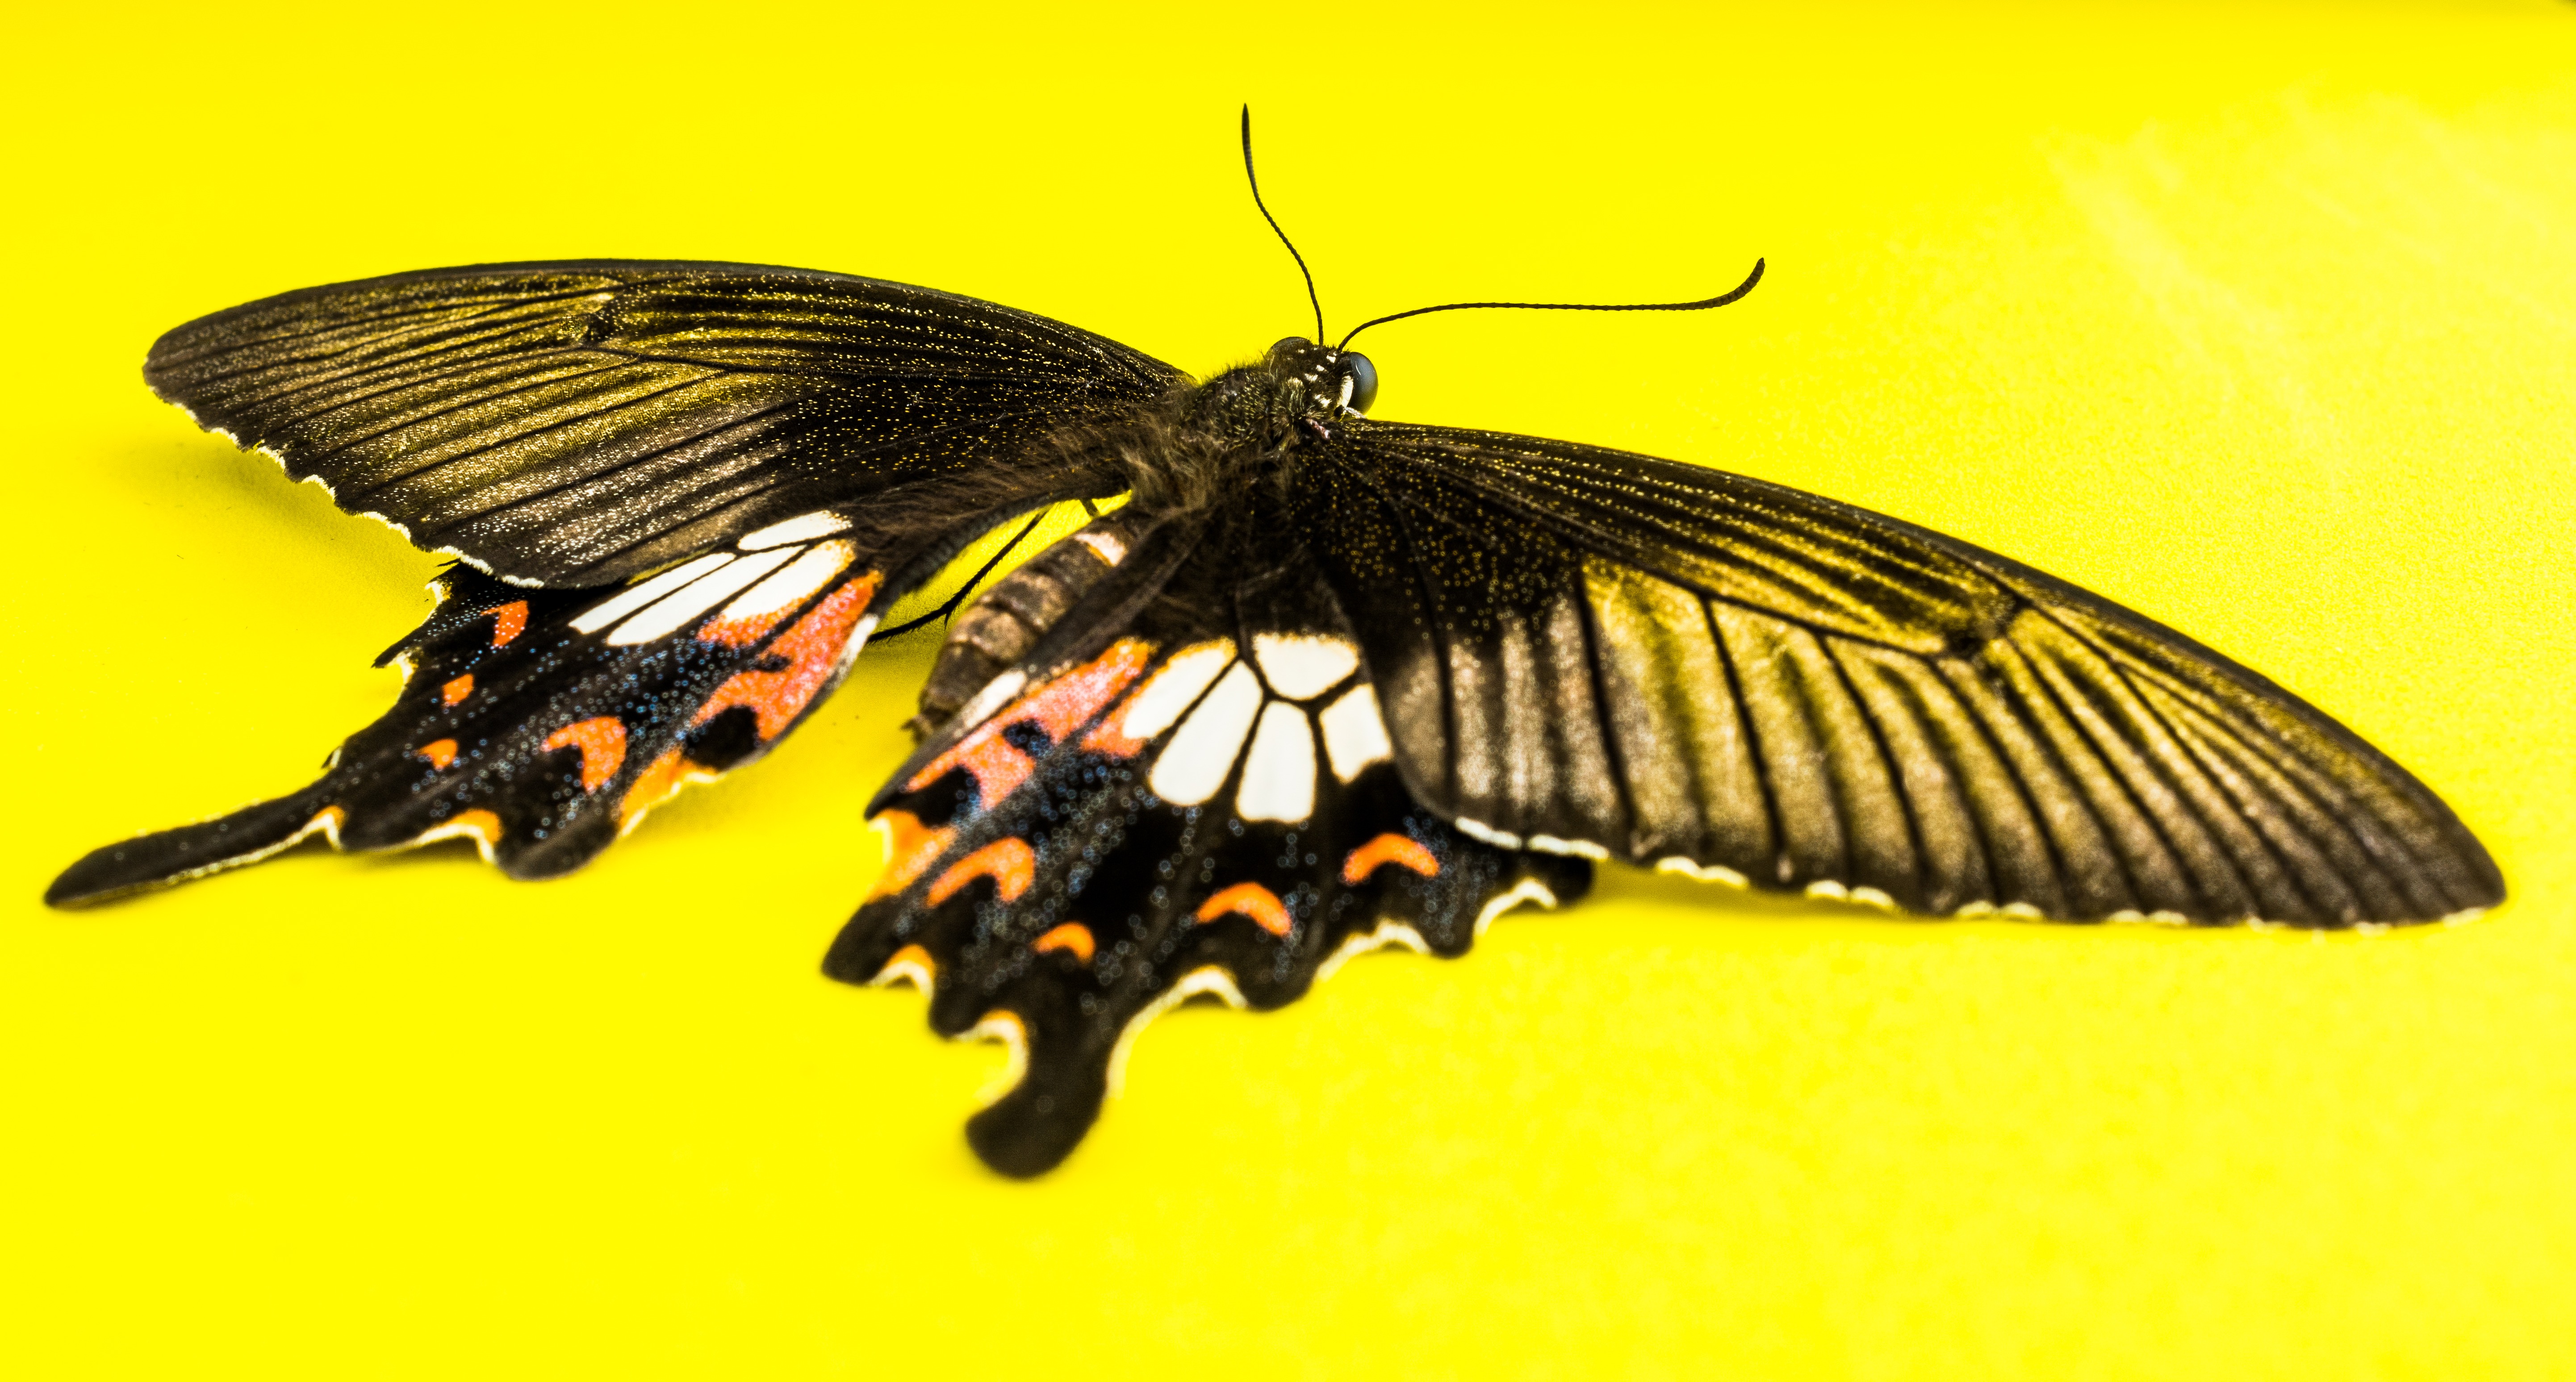
wing, insect, moth, butterfly, fauna, invertebrate, illustration, arthropod, pollinator, moths and butterflies